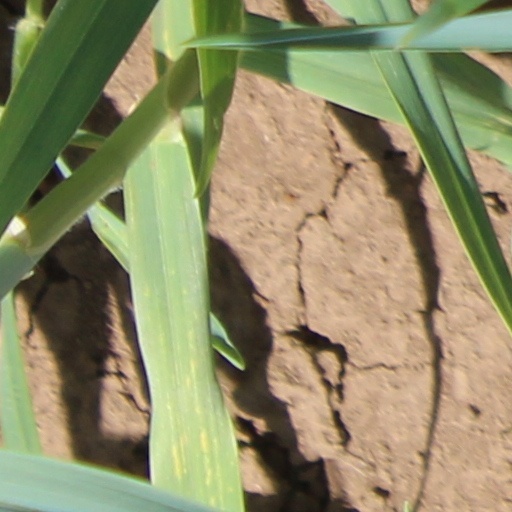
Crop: wheat